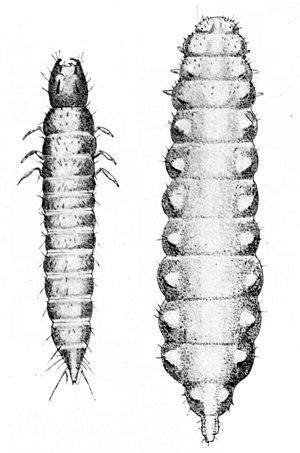
Les deux types larvaires d'Aleochara bilineata Gyll. (d'après Wadsworth). Figure de gauche —Première larve, face dorsale, (x55). Stade campodéiforme. Figure de droite —Deuxième larve, face dorsale, (x15). Stade cruciforme.
Aleochara bilineata est une espèce de petits insectes coléoptères staphylinidés, décrite par Gyllenhaal en 1810, appartenant au genre Aleochara.
Aleochara obscurella est une espèce d' insectes coléoptères de la famille Staphylinidae. À l'instar des espèces du genre Aleochara, cette espèce est propre aux côtes littorales et plus spécifiquement aux rivages atlantiques européens. Ses larves sont endoparasites des pupes de diptères spécialisés dans la décomposition du Varech.
Une larve éruciforme est un type de larve d'insecte en forme de chenille.